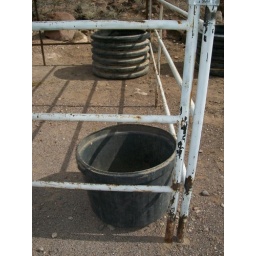
Heavy duty cattle or horse feeders for sale in Nevada. Only 2 available. Won't last. Only $50